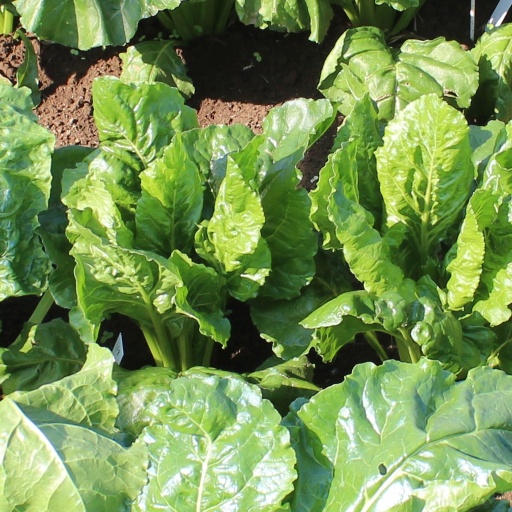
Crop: sugar beet